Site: brandenburg
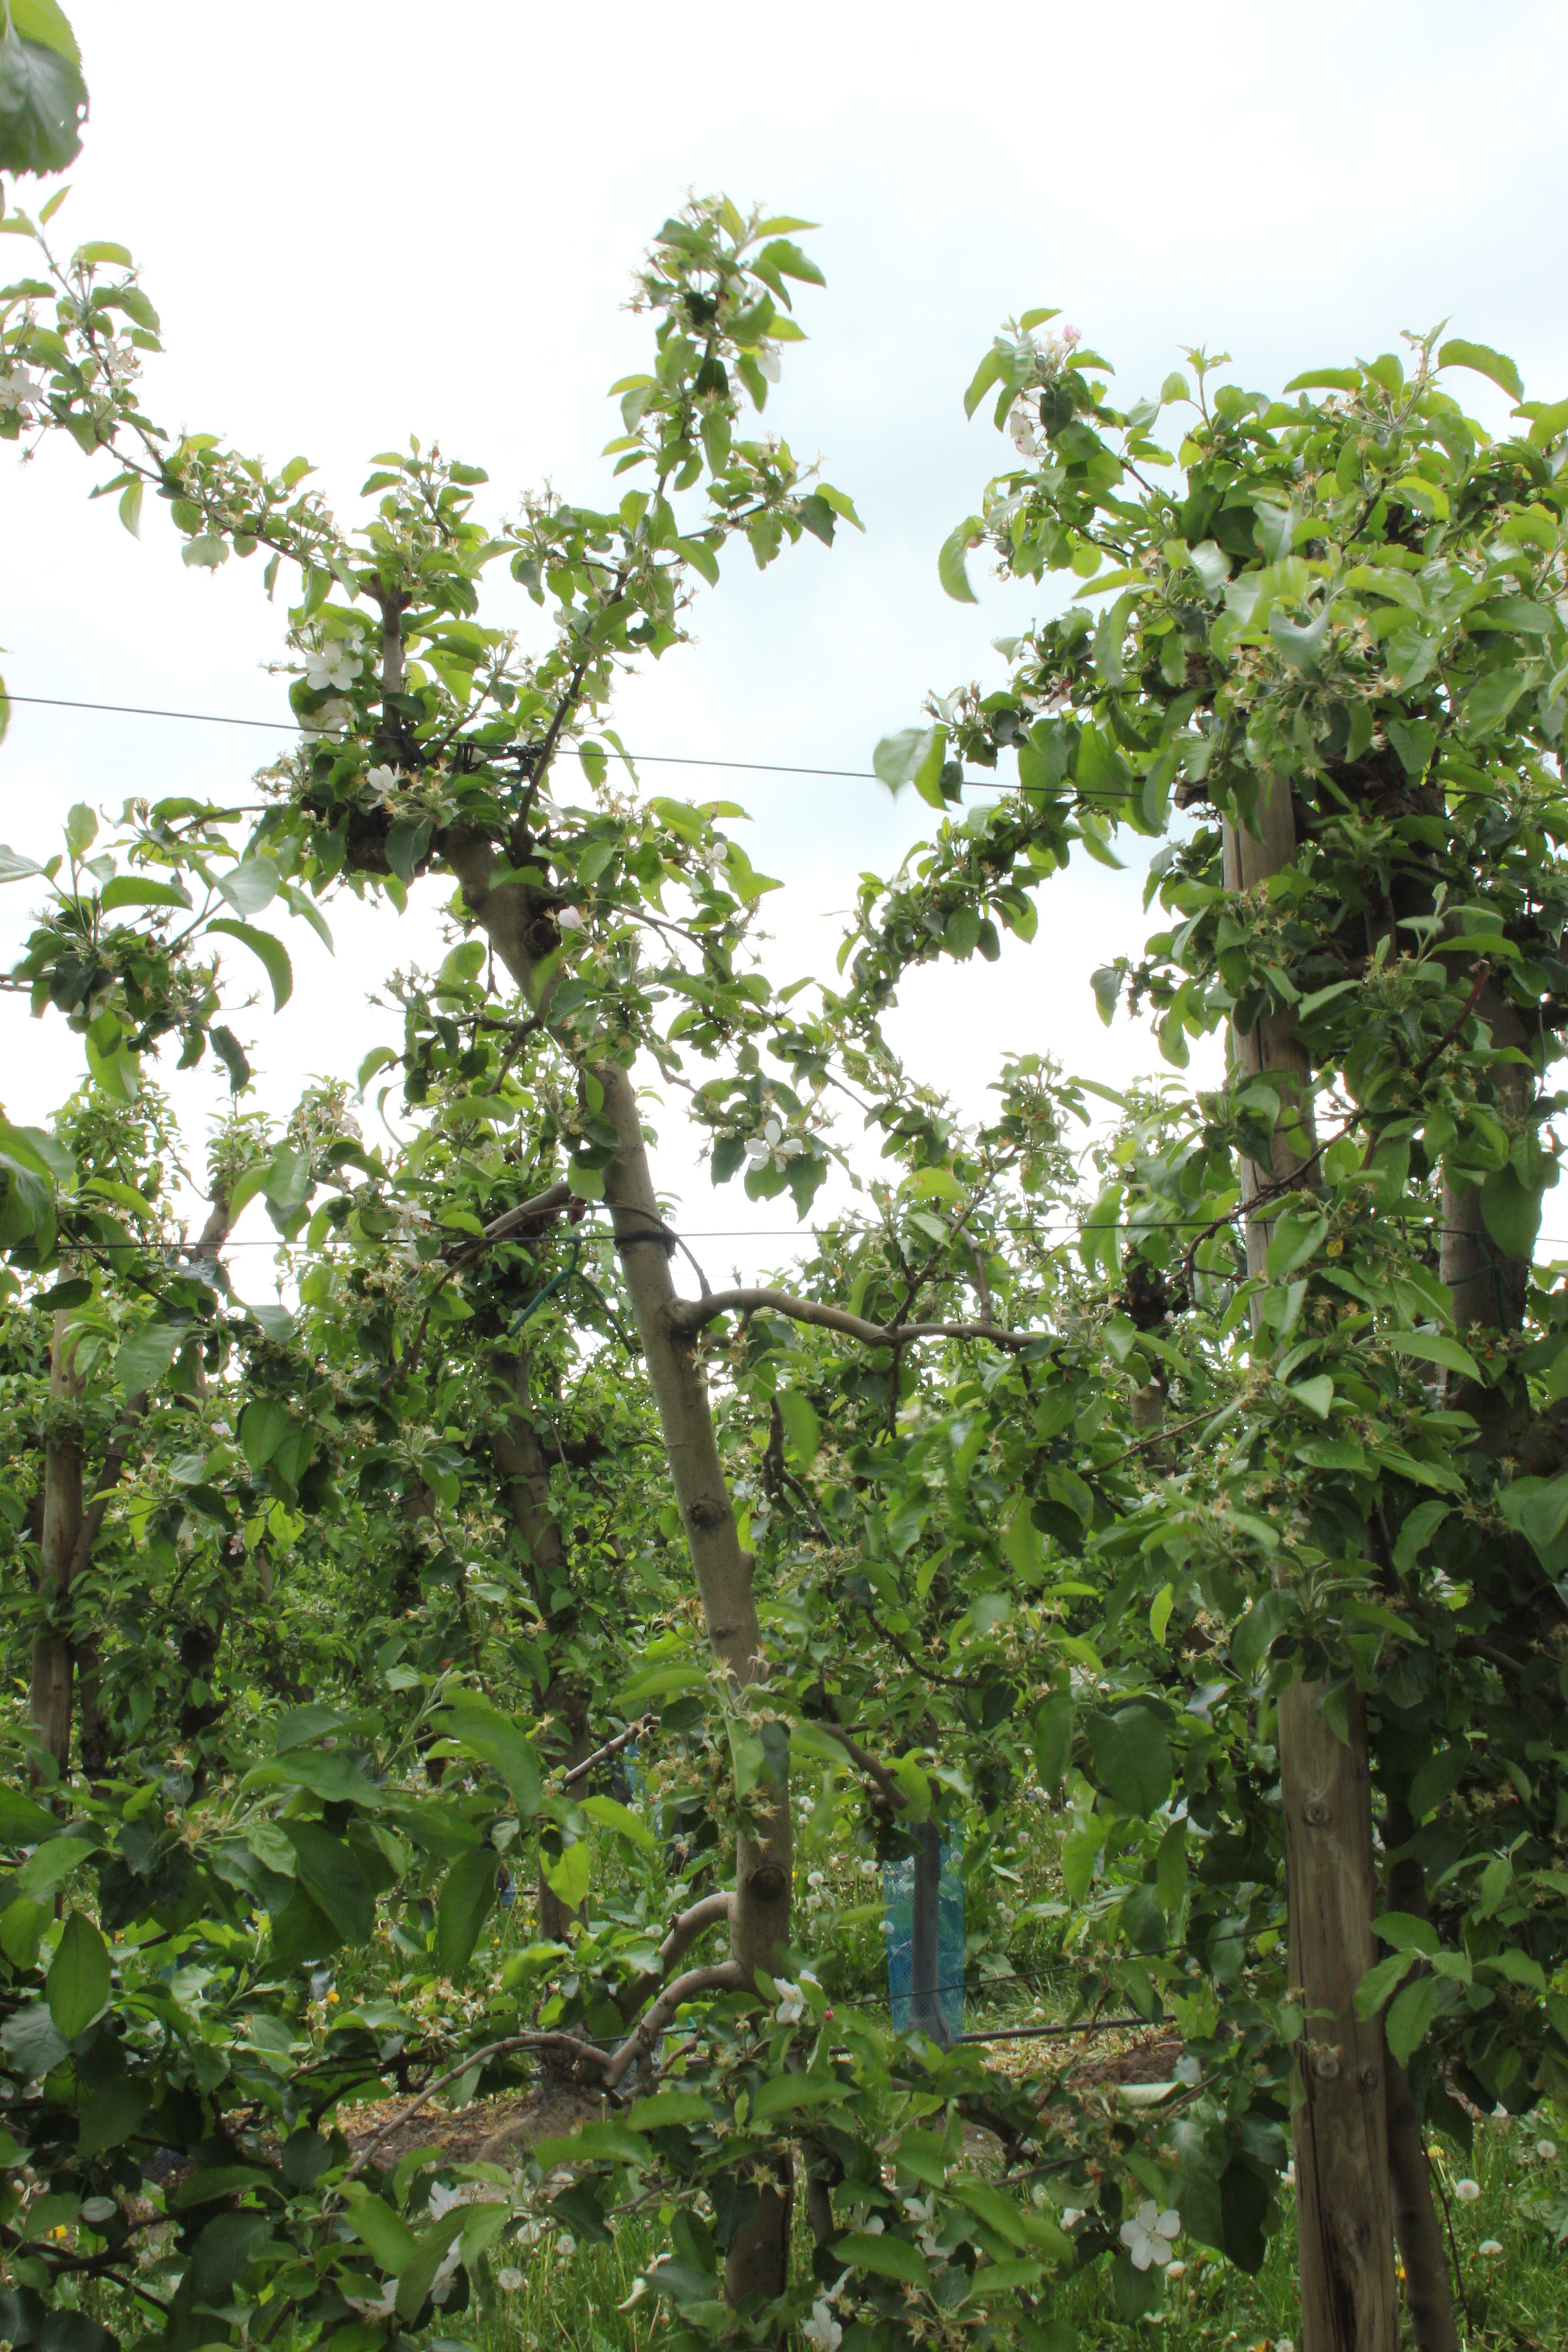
Growth stage (BBCH 67): Flowering